Bolivia

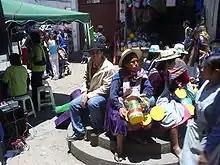
People in La Paz city center

The climate of Bolivia varies drastically from one eco-region to the other, from the tropics in the eastern "llanos" to a polar climate in the western Andes. The summers are warm, humid in the east and dry in the west, with rains that often modify temperatures, humidity, winds, atmospheric pressure and evaporation, yielding very different climates in different areas. When the climatological phenomenon known as "El Niño" takes place, it causes great alterations in the weather. Winters are very cold in the west, and it snows in the mountain ranges, while in the western regions, windy days are more common. The autumn is dry in the non-tropical regions.